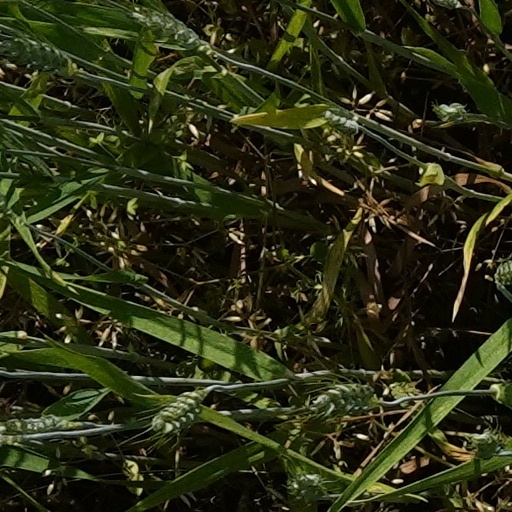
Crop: wheat